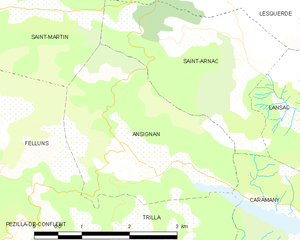
Ansignan
Kort over kommunen
Kort over kommunen
Ansignan er en by og kommune i departementet Pyrénées-Orientales i Sydfrankrig.